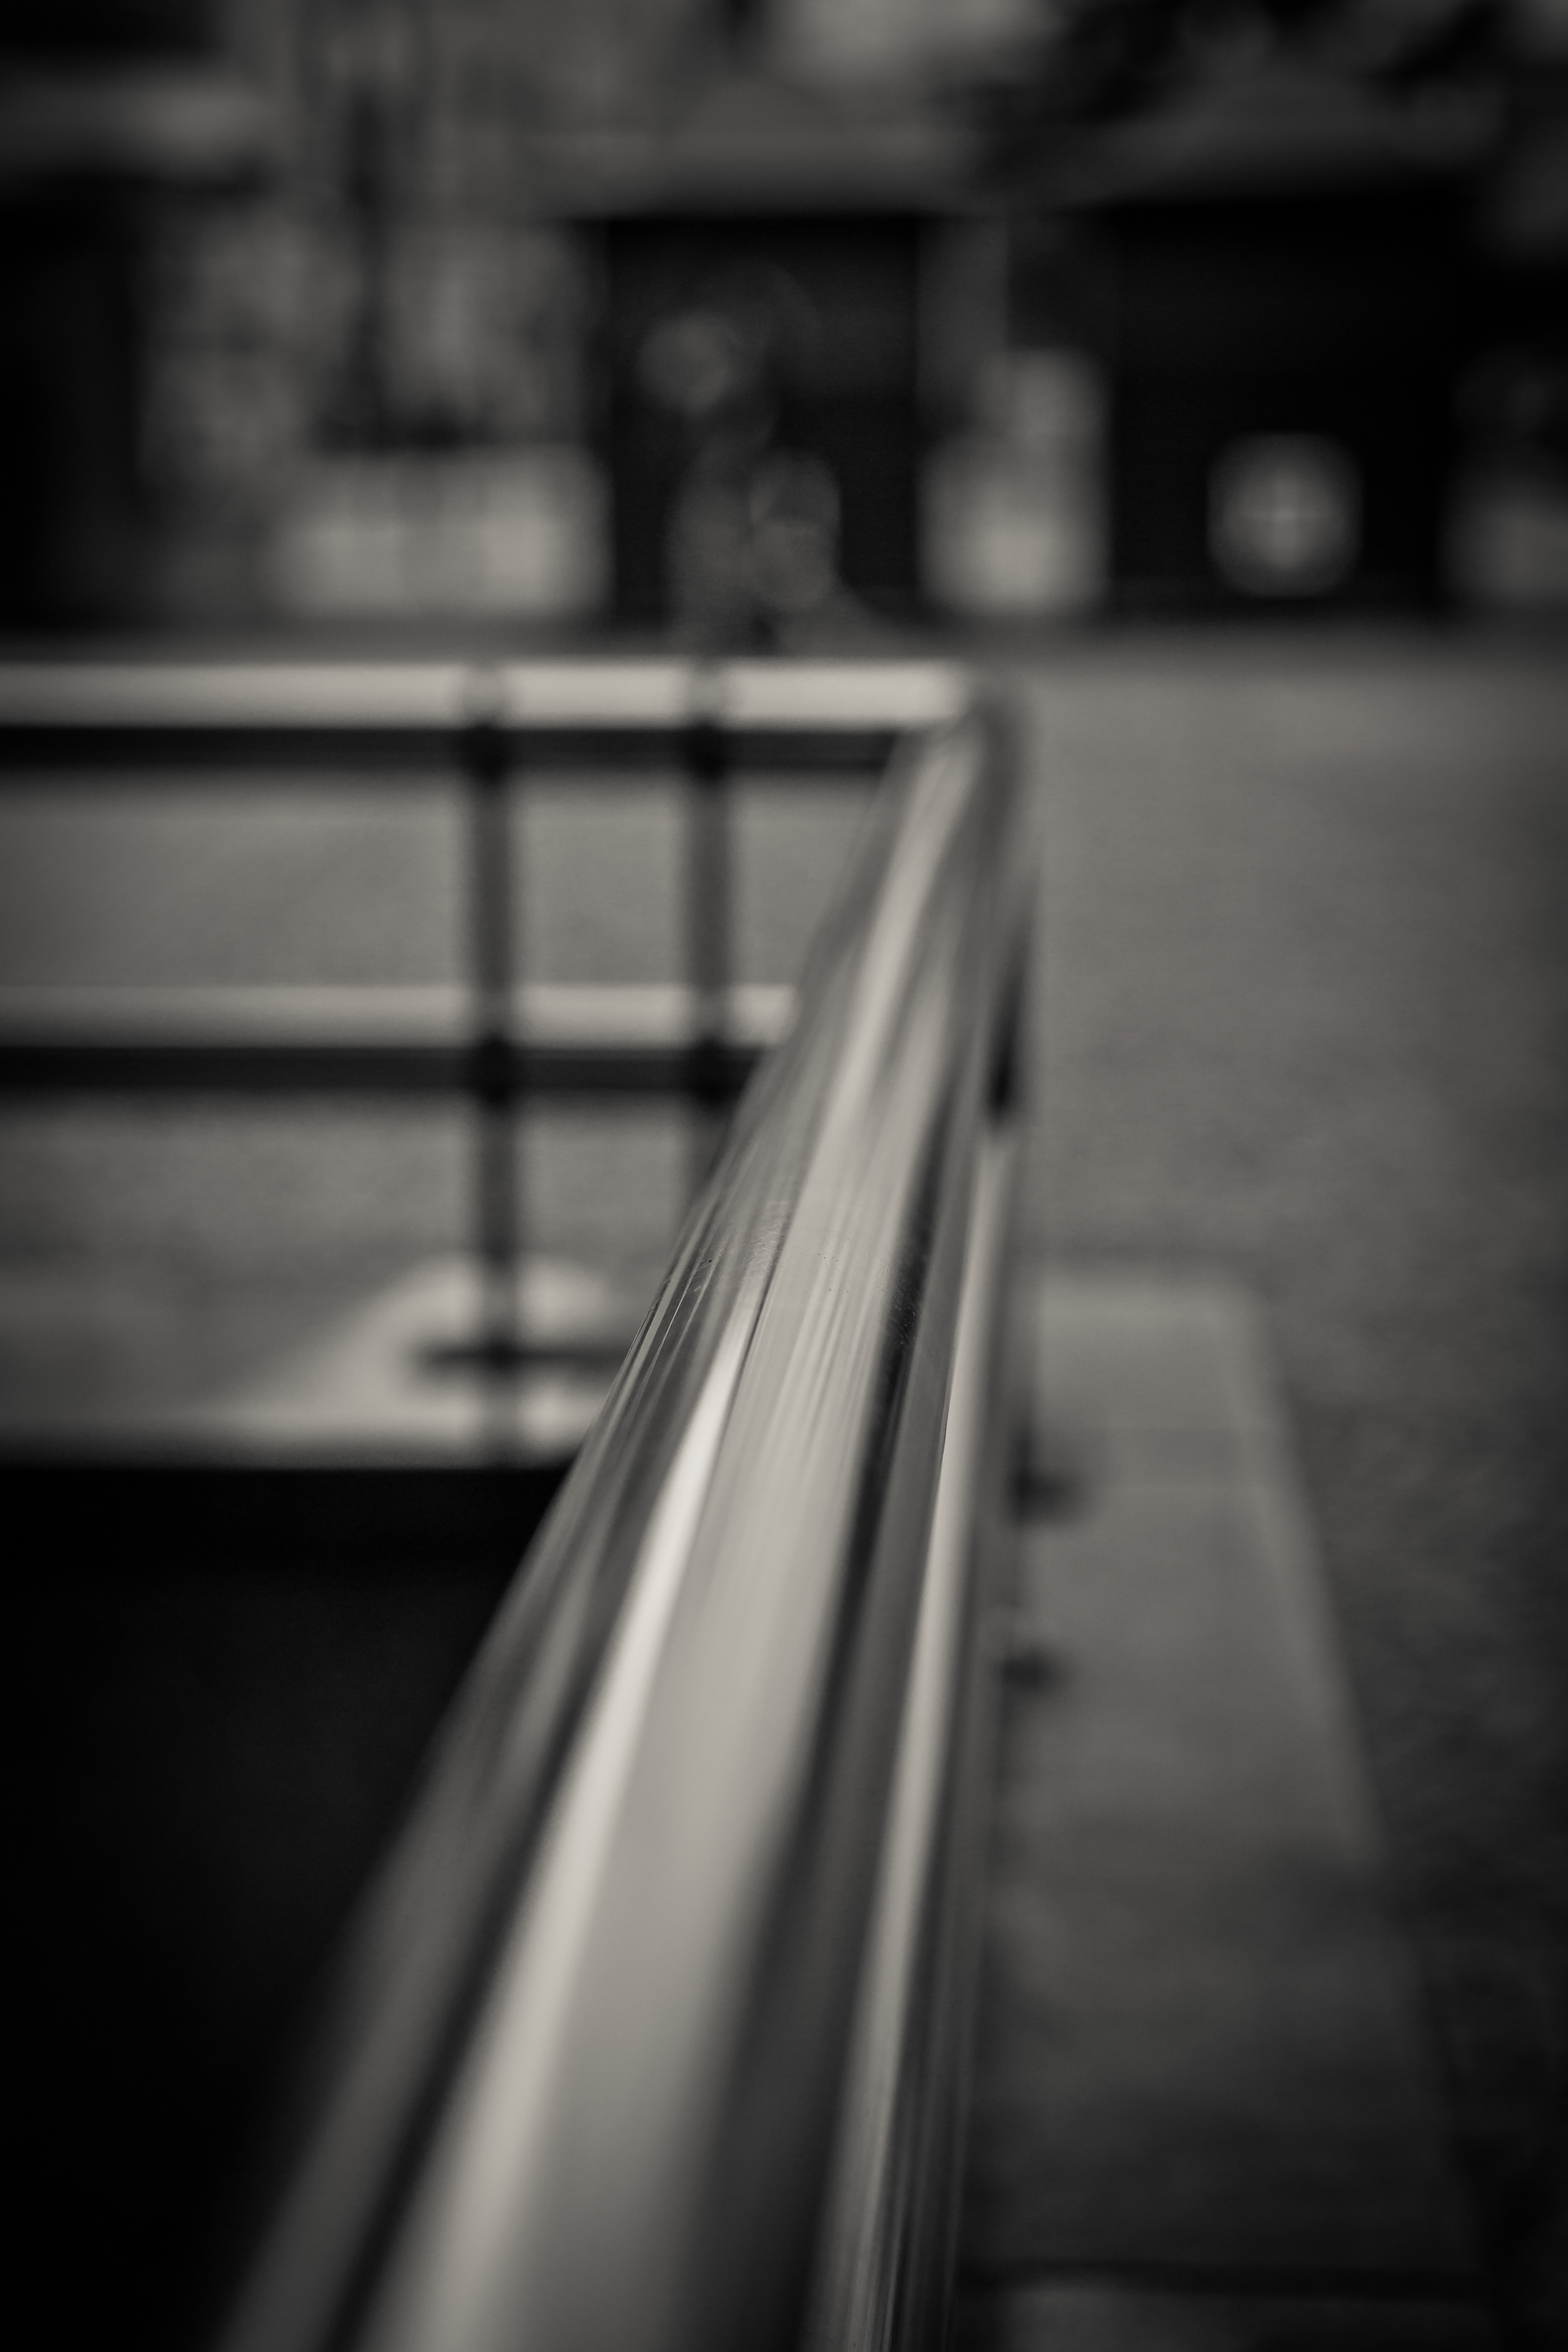
light, black and white, white, photography, line, reflection, metal, darkness, object, black, monochrome, black white, handrail, close up, design, symmetry, shape, monochrome photography, film noir